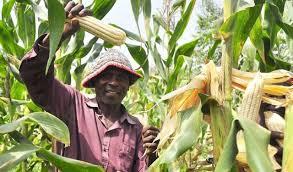
Mkulima amesimama kati ya mimea mirefu ya mahindi akiwa amevaa kofia ya jua. Anaonekana akiwa na furaha huku, akiinua gogo lililo komaa. Mazingira yanaonyesha Hali nzuri ya shamba lenye mazao yaliyo komaa tayari kuvunwa.